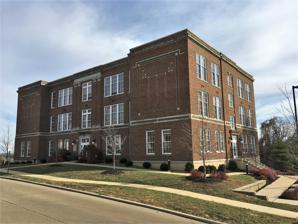
Building: Central School Campus
Country: United States of America
Year built: 1882
United States historic place Central School Campus U.S. National Register of Historic Places Show map of Missouri Show map of the United States Location 221 S. 3rd. St., De Soto, Missouri Coordinates 38°8′15″N 90°33′21″W / 38.13750°N 90.55583°W / 38.13750; -90.55583 Area 2.7 acres (1.1 ha) Built 1882 ( 1882 ) , 1927, 1950 Architect Laubis, Martin; et al. Architectural style Classical Revival NRHP reference No. 09000813 Added to NRHP October 8, 2009 Central School Campus , also known as Central School and DeSoto High School , is a historic school complex located at De Soto , Jefferson County, Missouri .  The Central School was built about 1882, and remodeled into its current form in 1950.  It is a 2 1/2- to 3-story rectangular brick building. The DeSoto High School was built in 1927, and is a three-story, textured brick building with a flat roof and accented with limestone or cast stone ornament reflecting the Classical Revival style. It was listed on the National Register of Historic Places in 2009. References